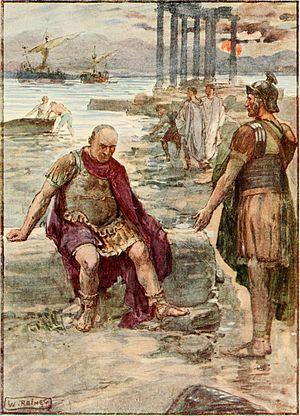
Caius Marius, né en 157 av. J.-C. et mort en 86 av. J.-C., est un célèbre général et homme politique romain de la fin du IIᵉ et du début du Iᵉʳ siècle av. J.-C.